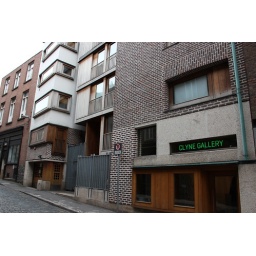
the wooden building by de blacam and meagher architects